Carlo Curley

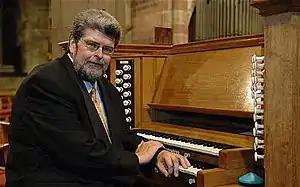
Carlo Curley

Carlo James Curley (August 24, 1952 – August 11, 2012) was an American classical concert organist who lived much of his later life in Great Britain.